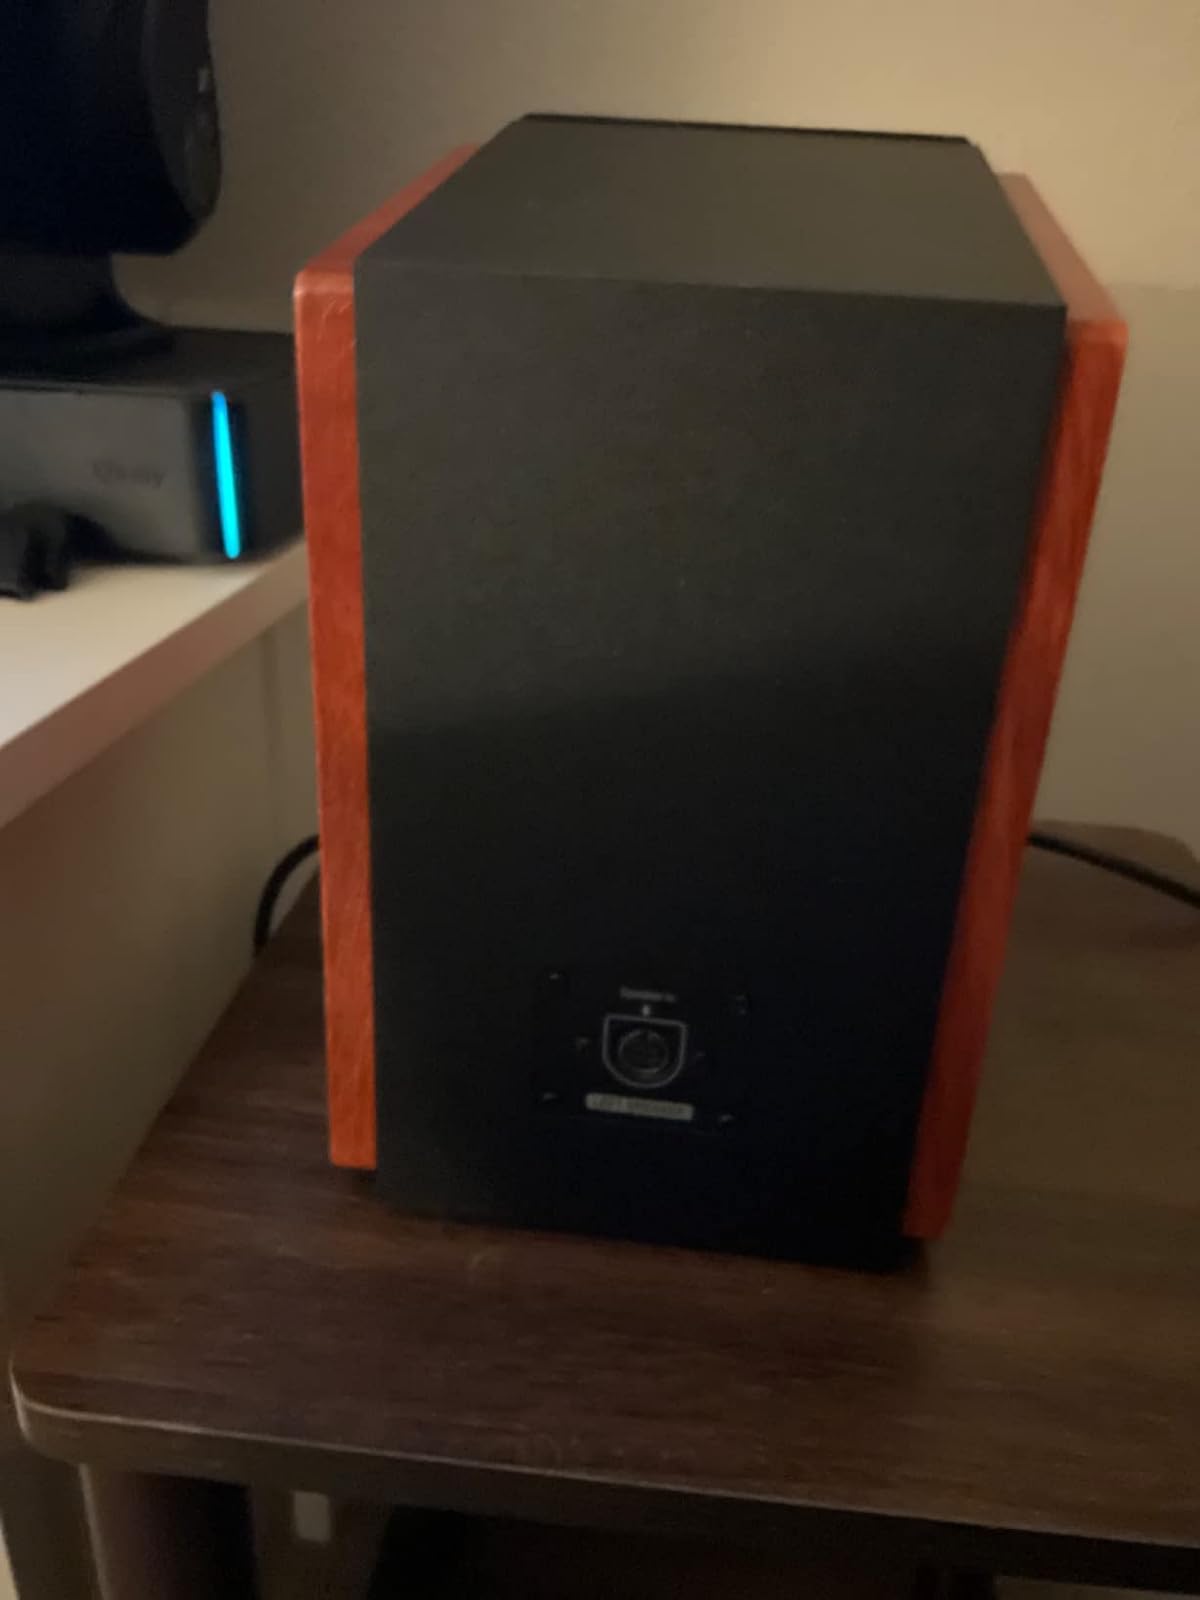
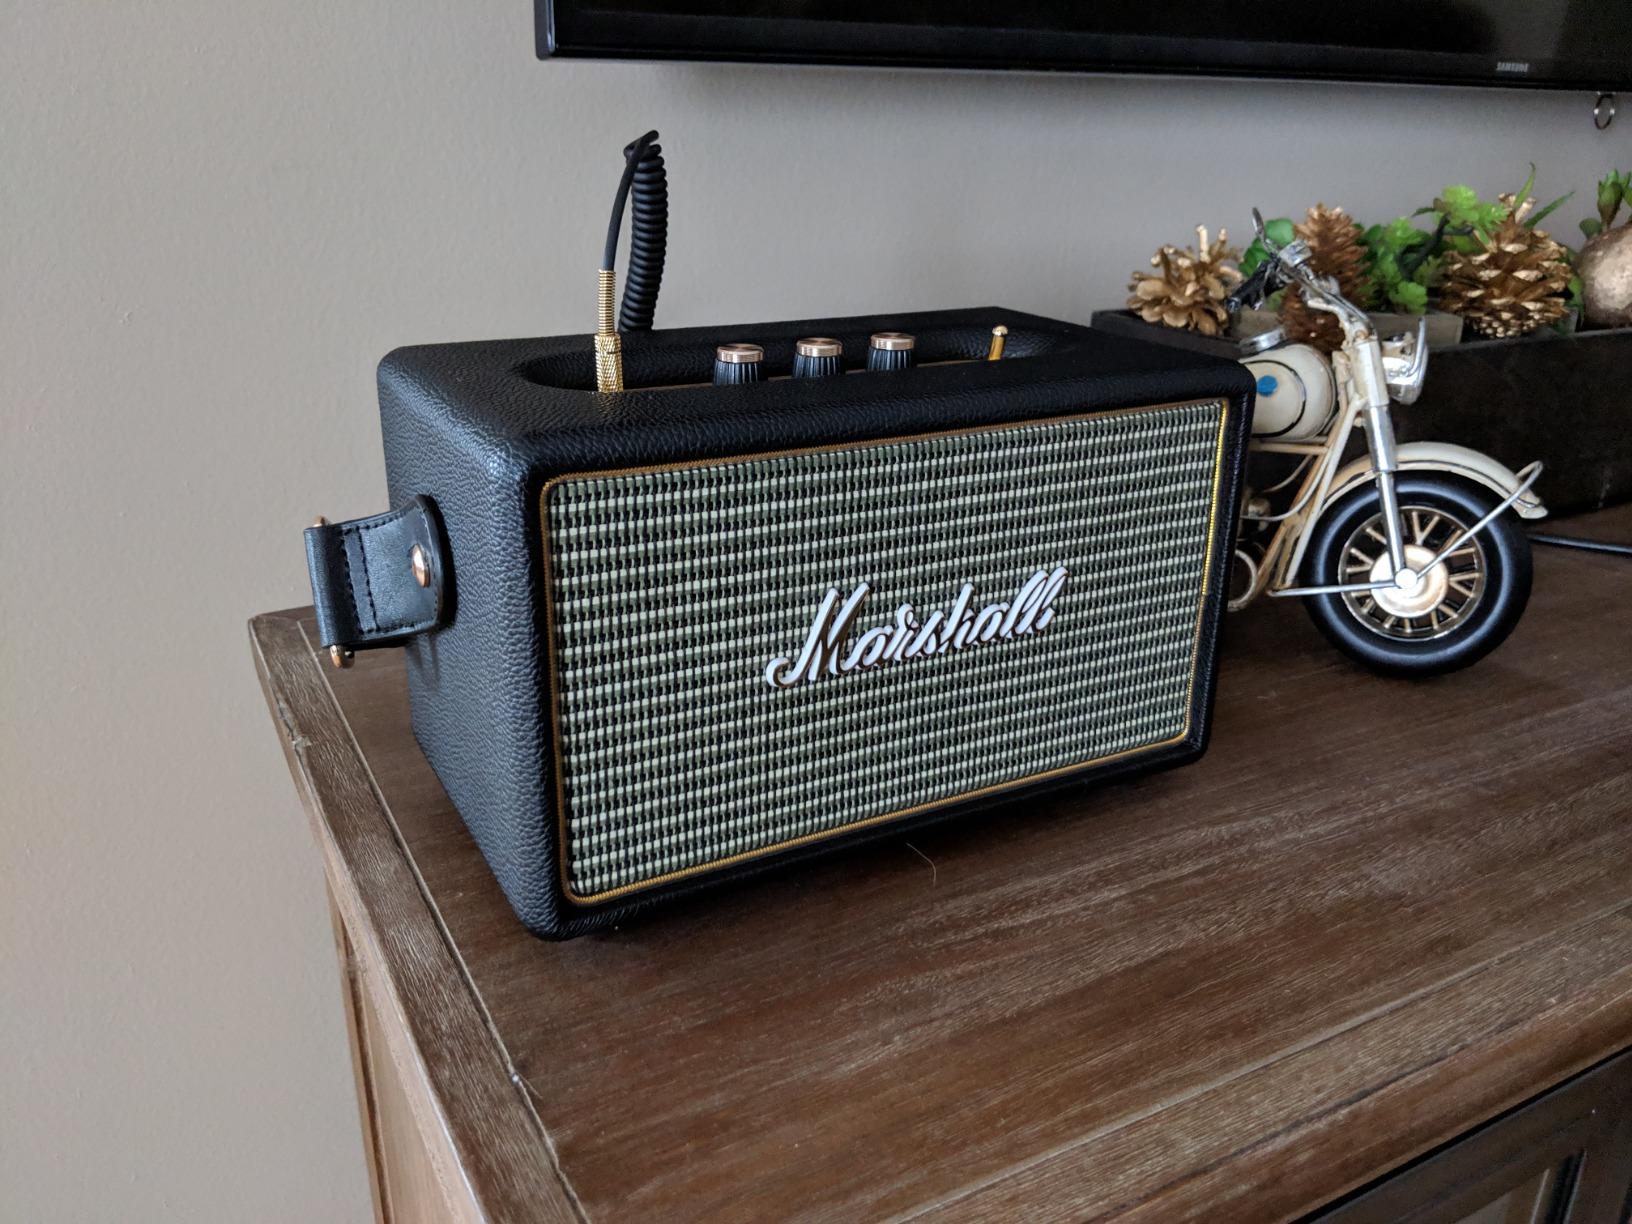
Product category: speaker
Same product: no